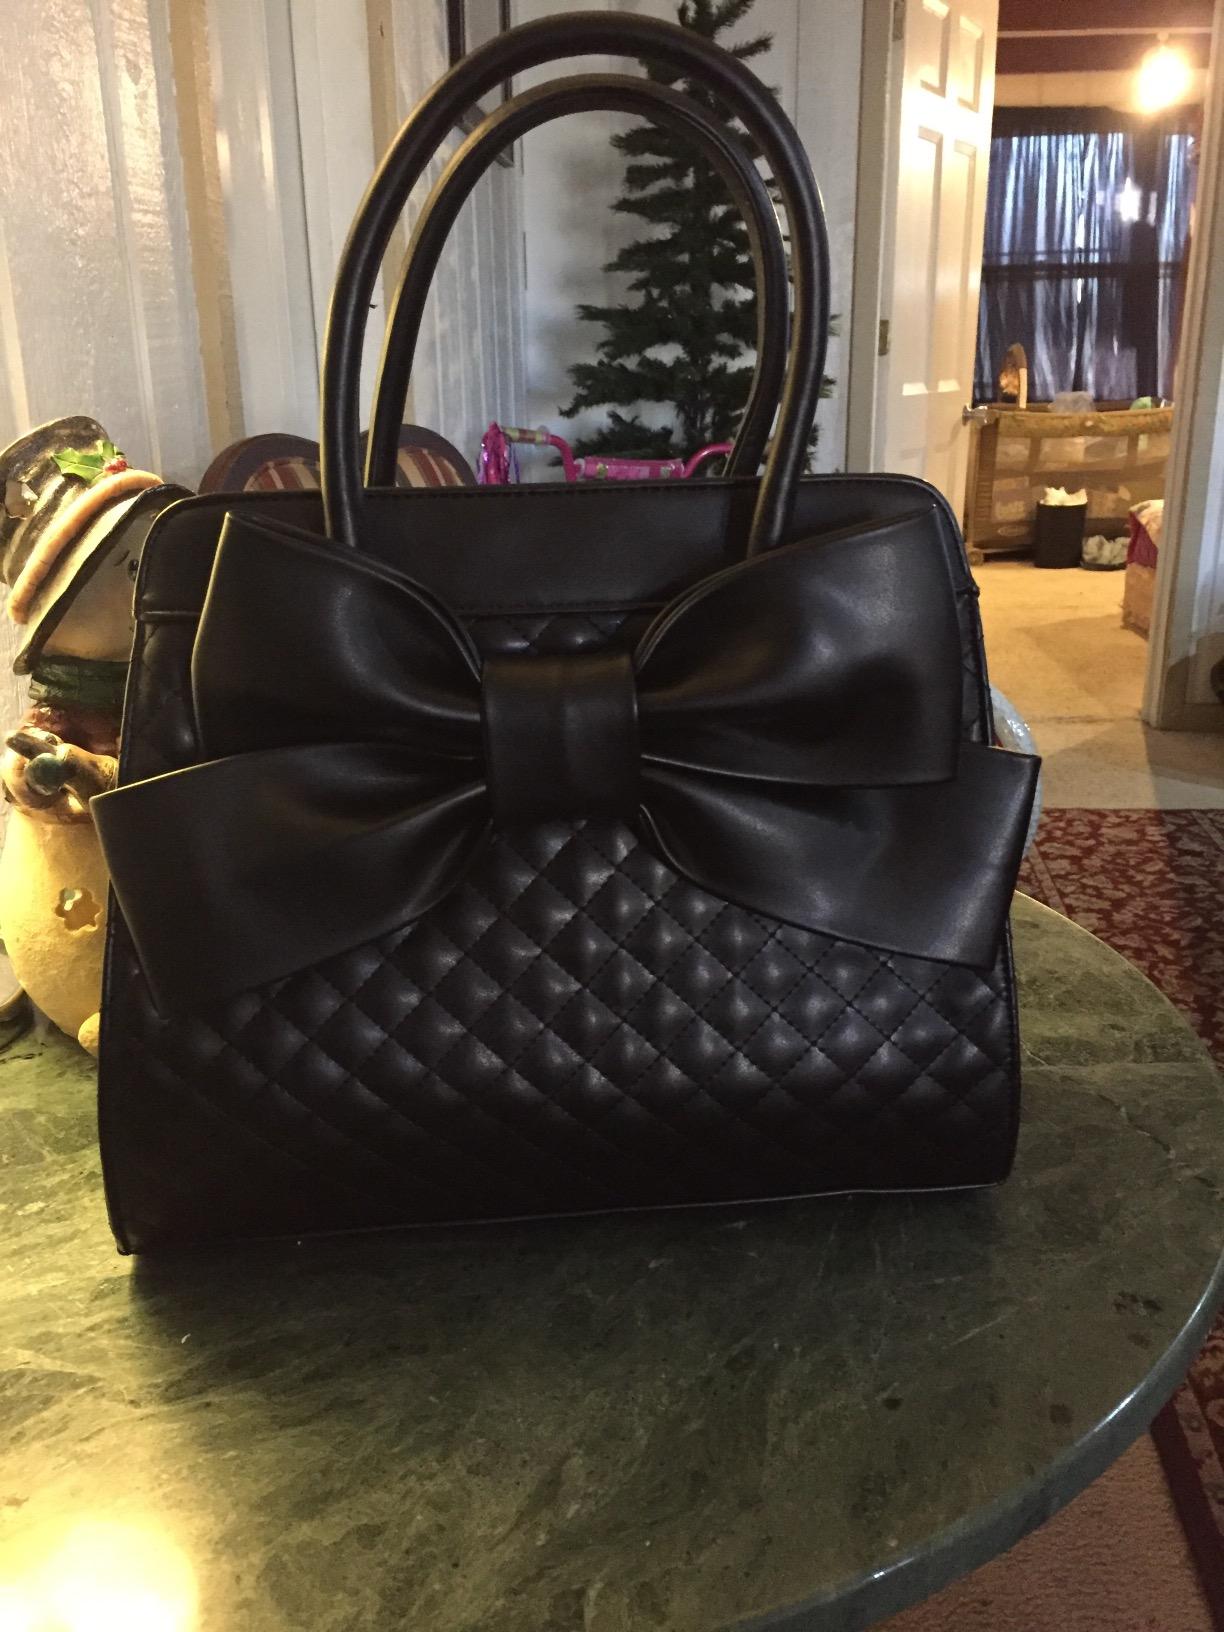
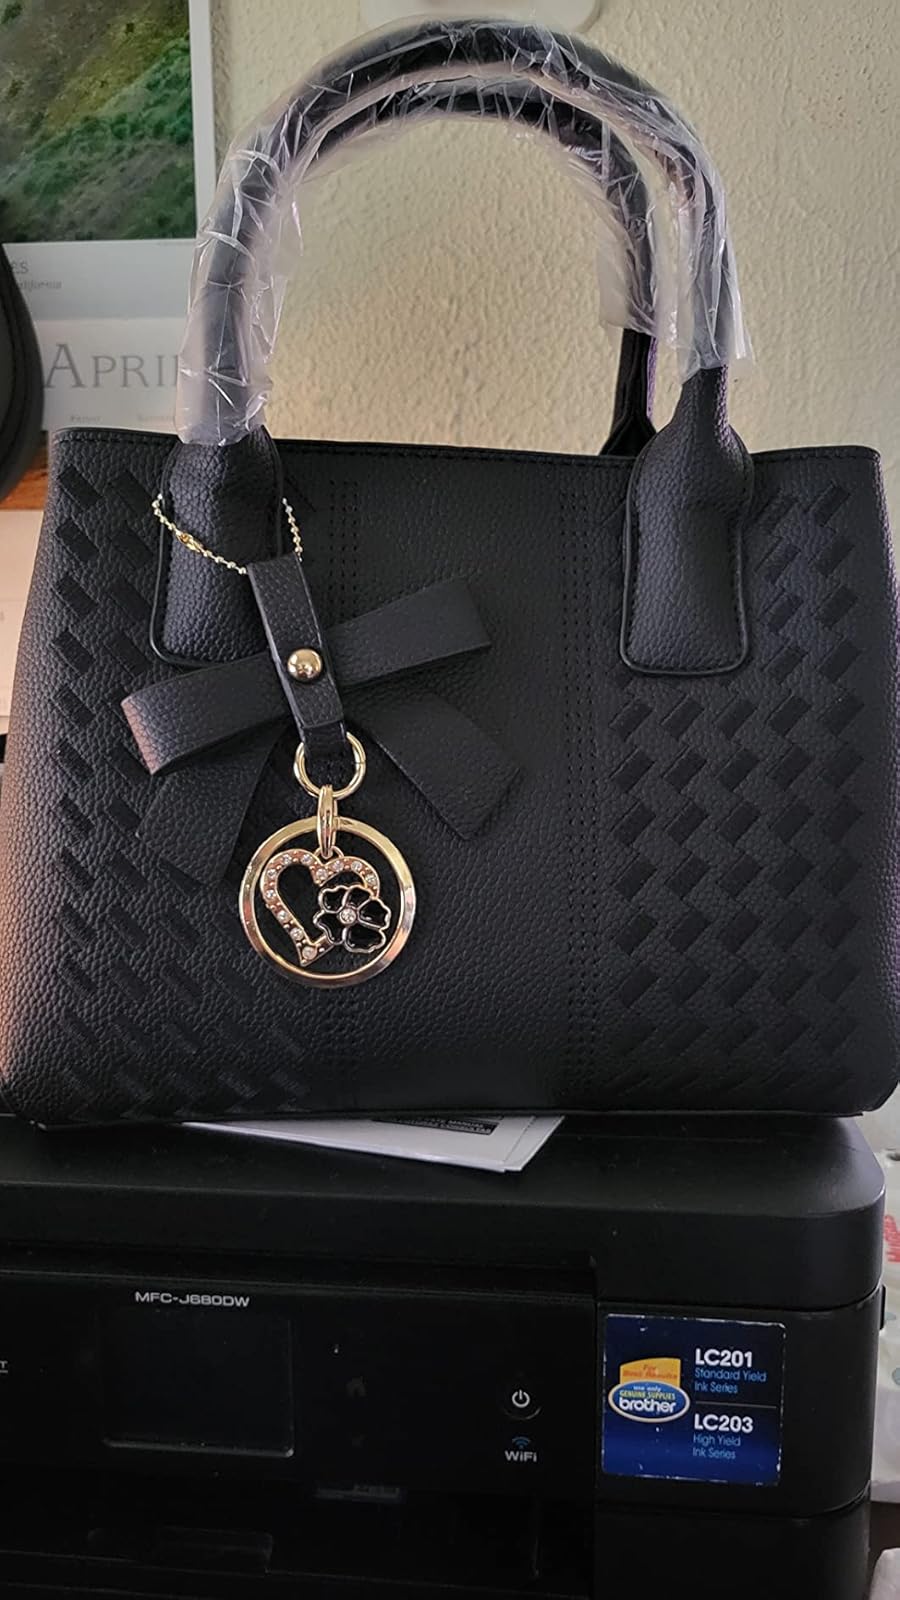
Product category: accessories_handbag
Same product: no